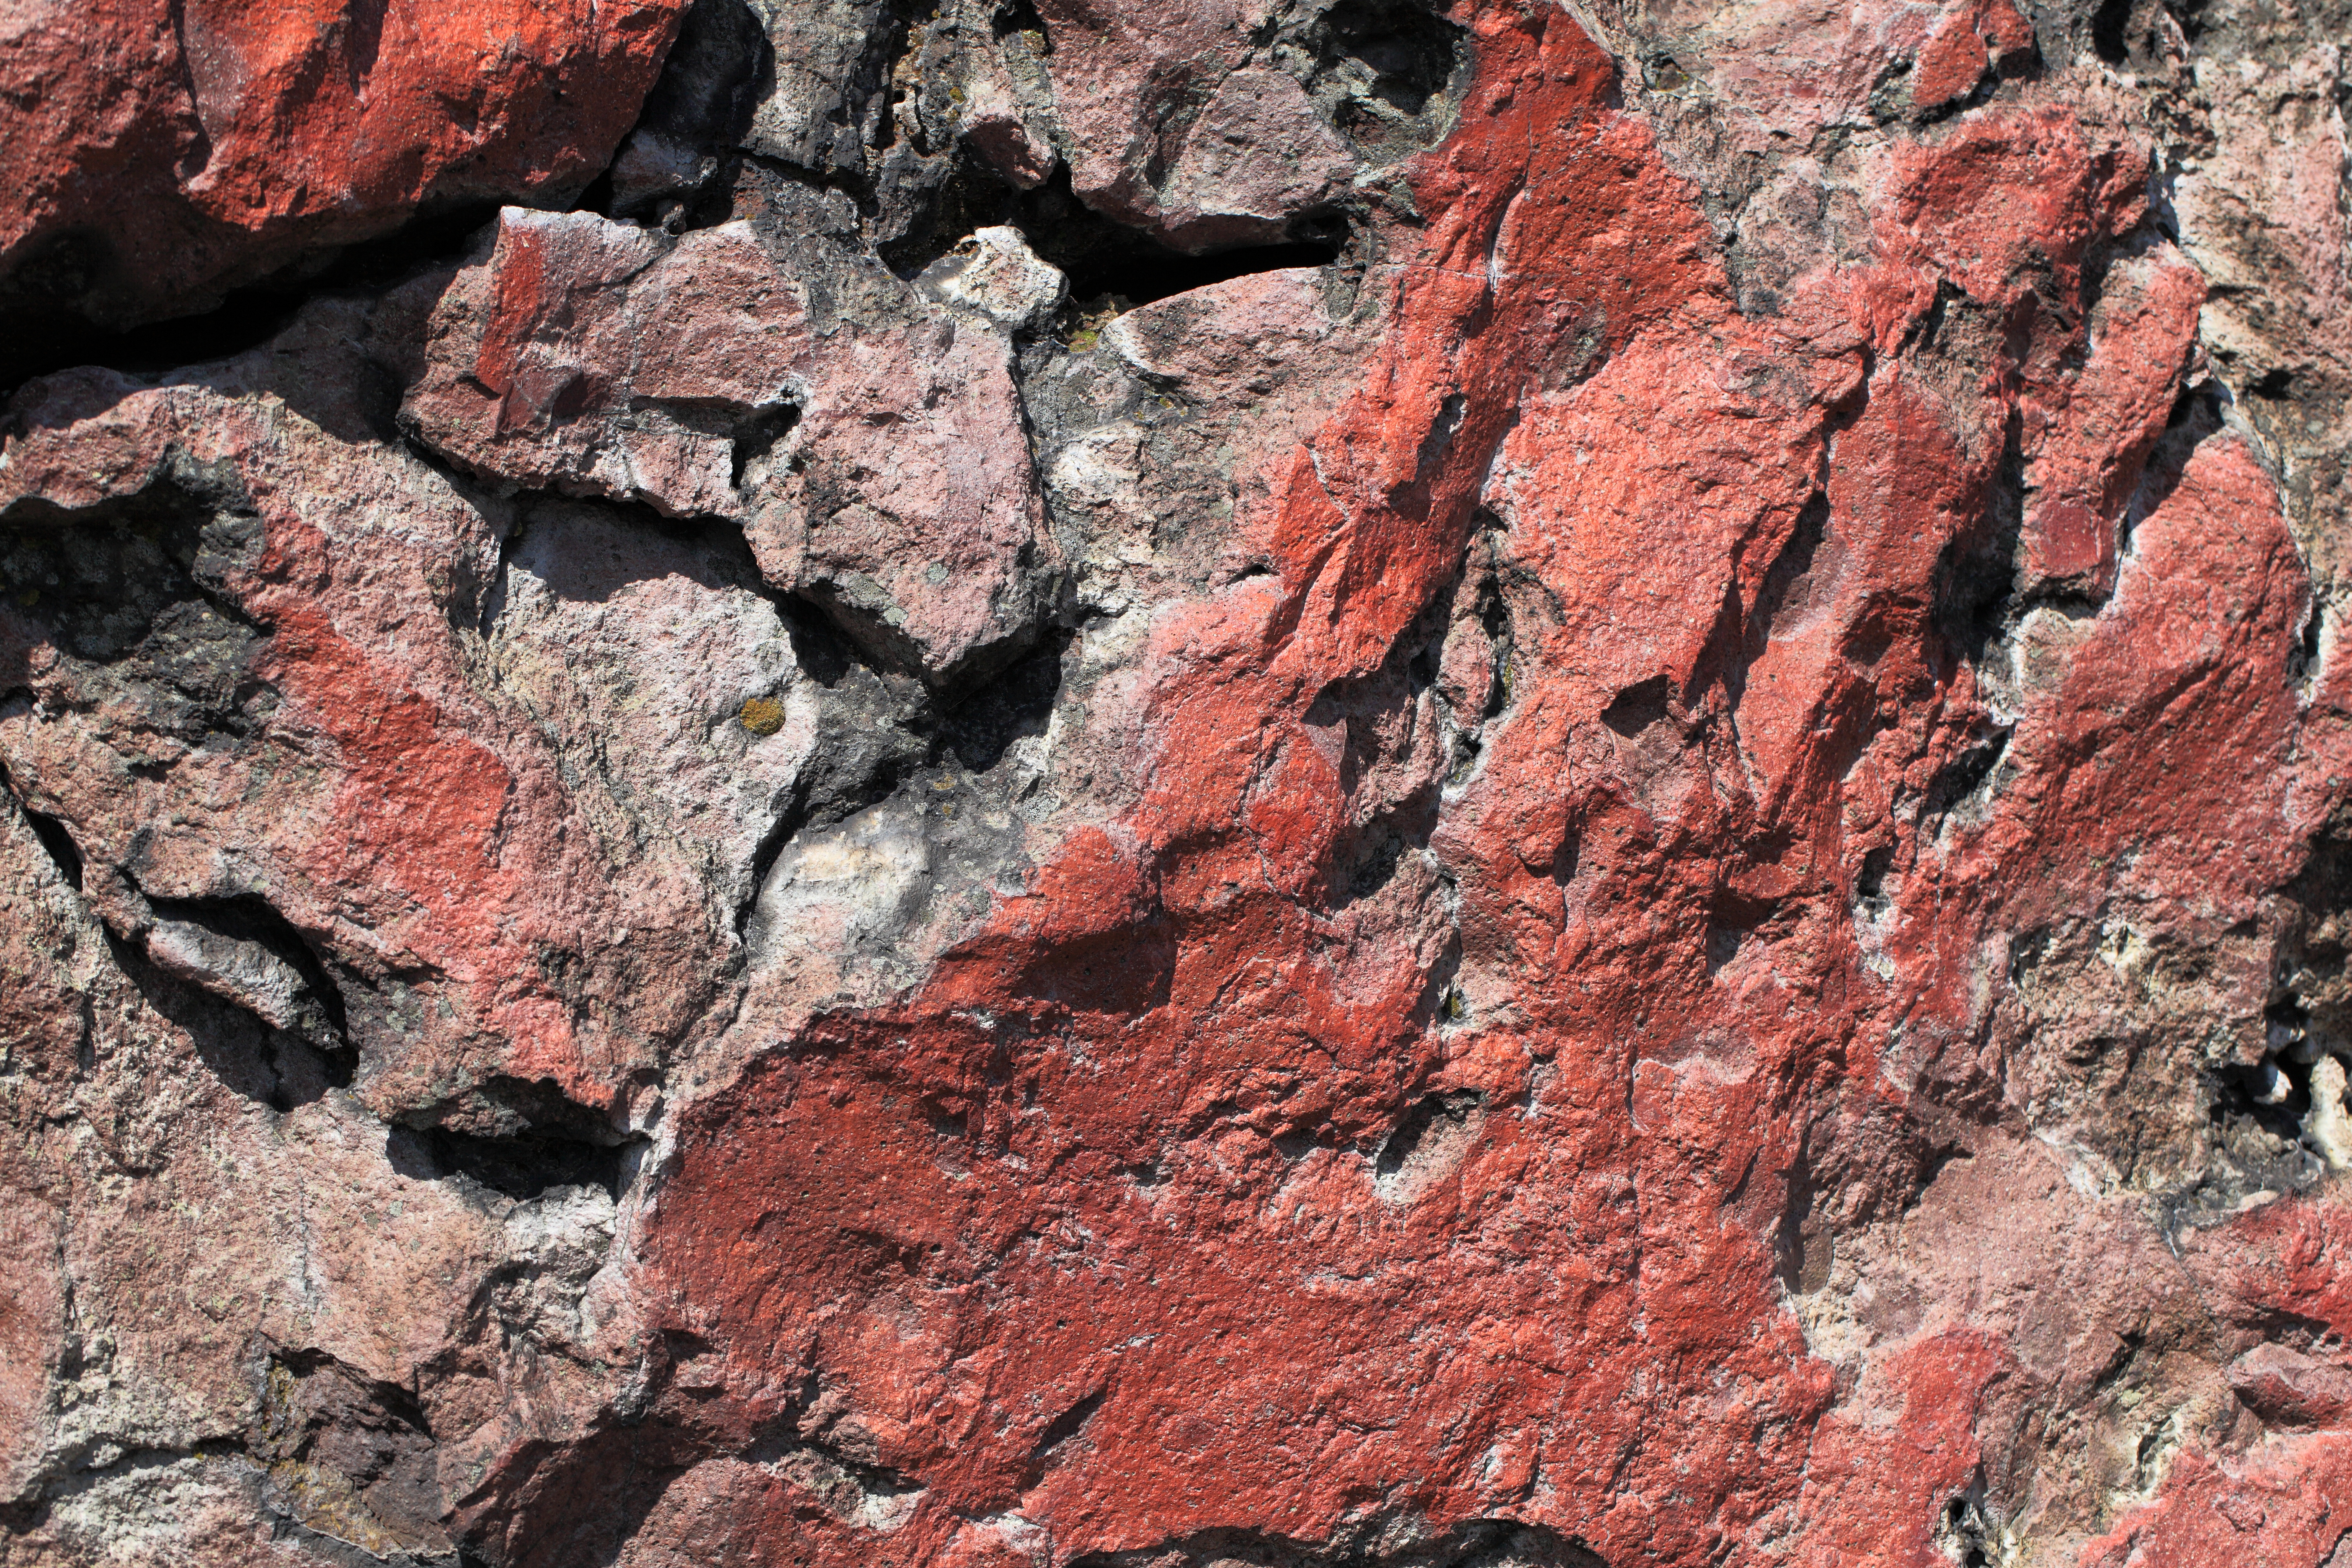
rock, formation, high, soil, terrain, material, rocks, geology, tochigi, 5d, hires, markii, hi, res, resolution, nasu, chausudake, bedrock, igneous rock, geological phenomenon